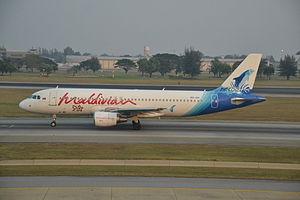
Maldivian est une compagnie aérienne basé aux Maldives qui en dessert les îles ainsi que plusieurs autres destinations dans le monde.